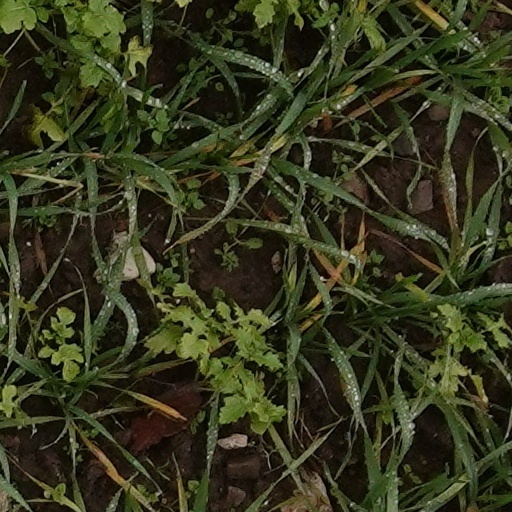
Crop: wheat